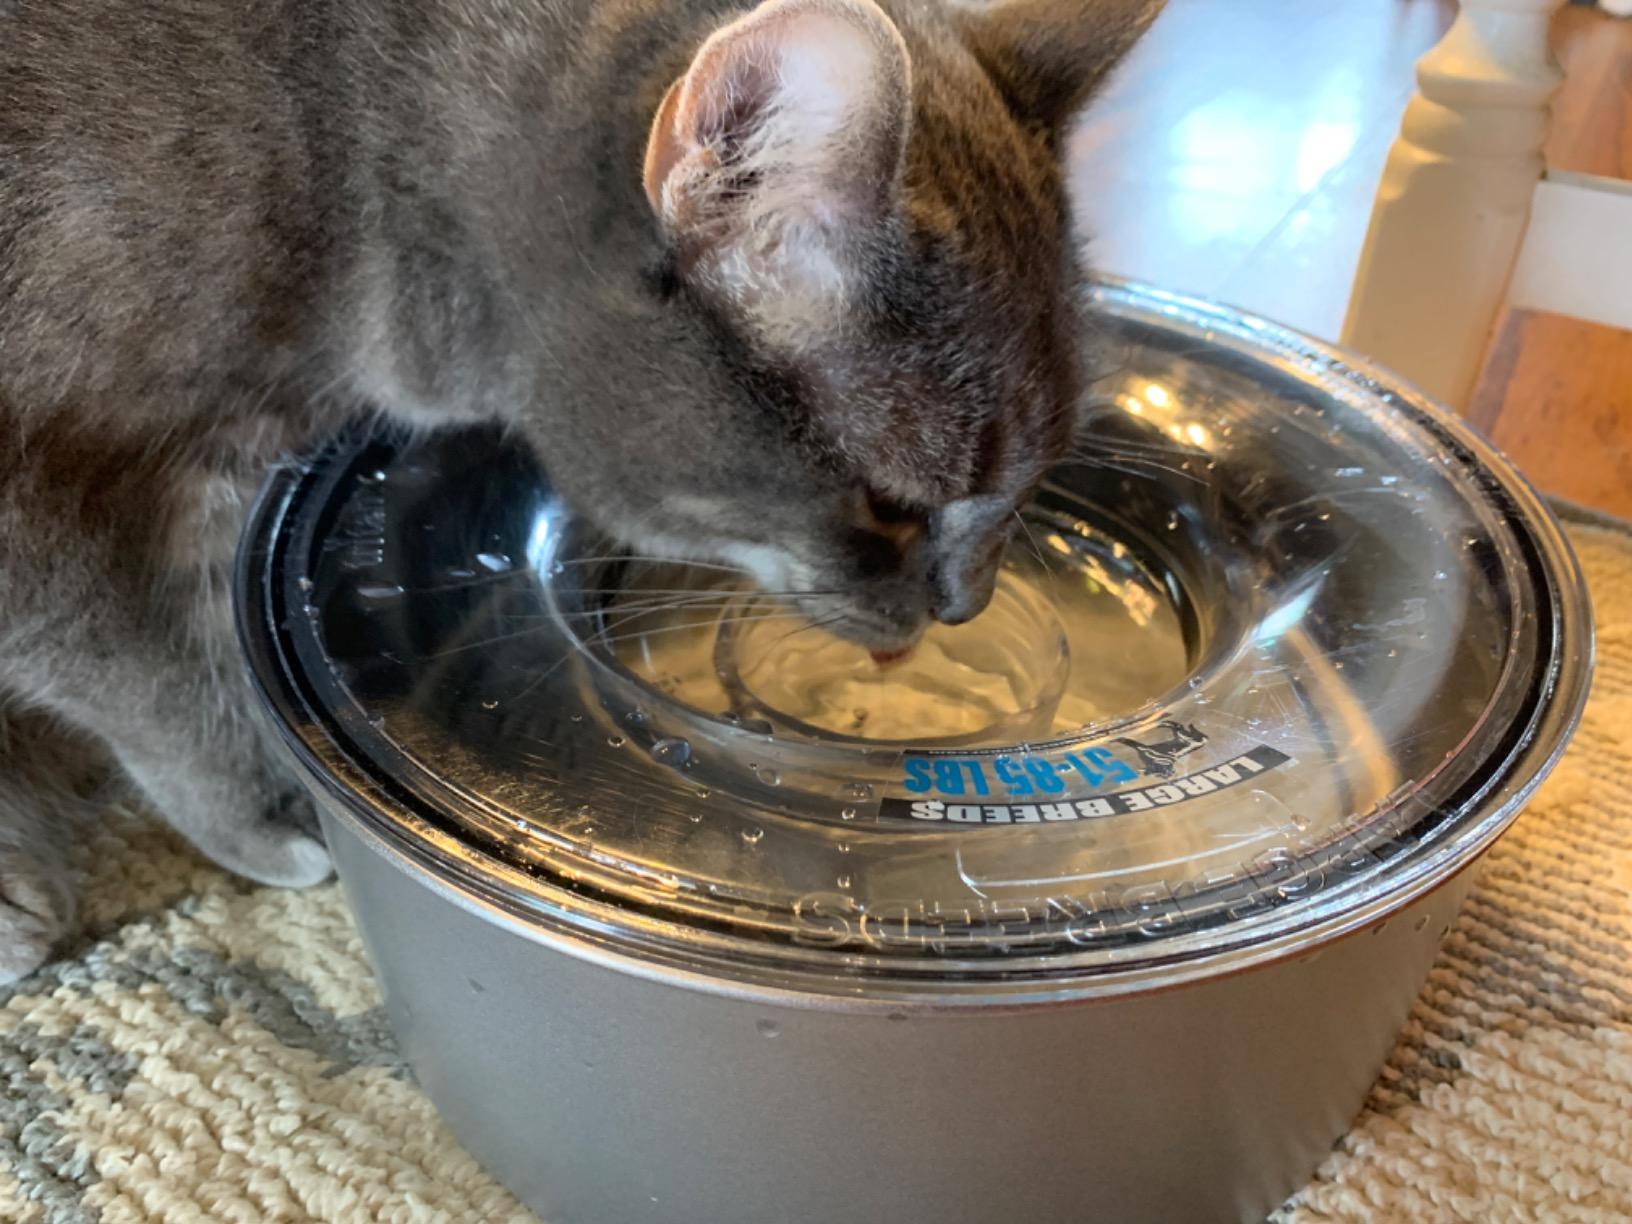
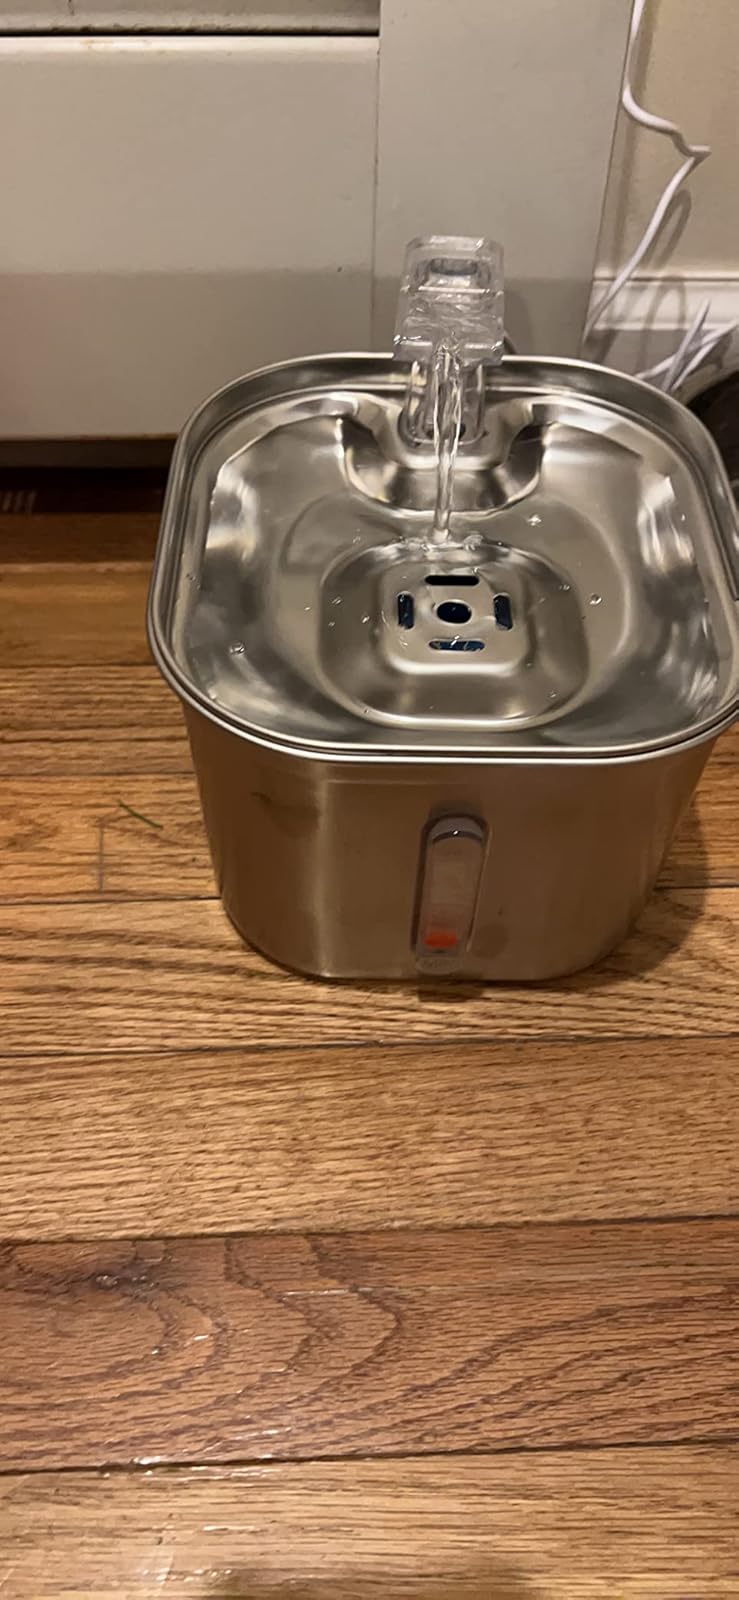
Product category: items_bowl
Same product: no